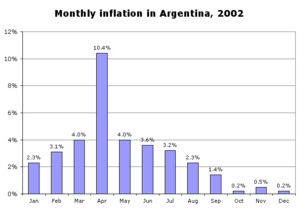
L’Argentine, en forme longue la République argentine, est un pays d’Amérique du Sud partageant ses frontières avec le Chili à l’ouest, la Bolivie et le Paraguay au nord, le Brésil et l’Uruguay au nord-est, enfin l’océan Atlantique à l'est et au sud. Son territoire américain continental couvre une grande partie du Cône Sud.
La crise argentine est une grande crise économique, politique et sociale survenue en Argentine entre 1998 et 2002, et dont certaines conséquences se prolongent jusque dans les années 2010.